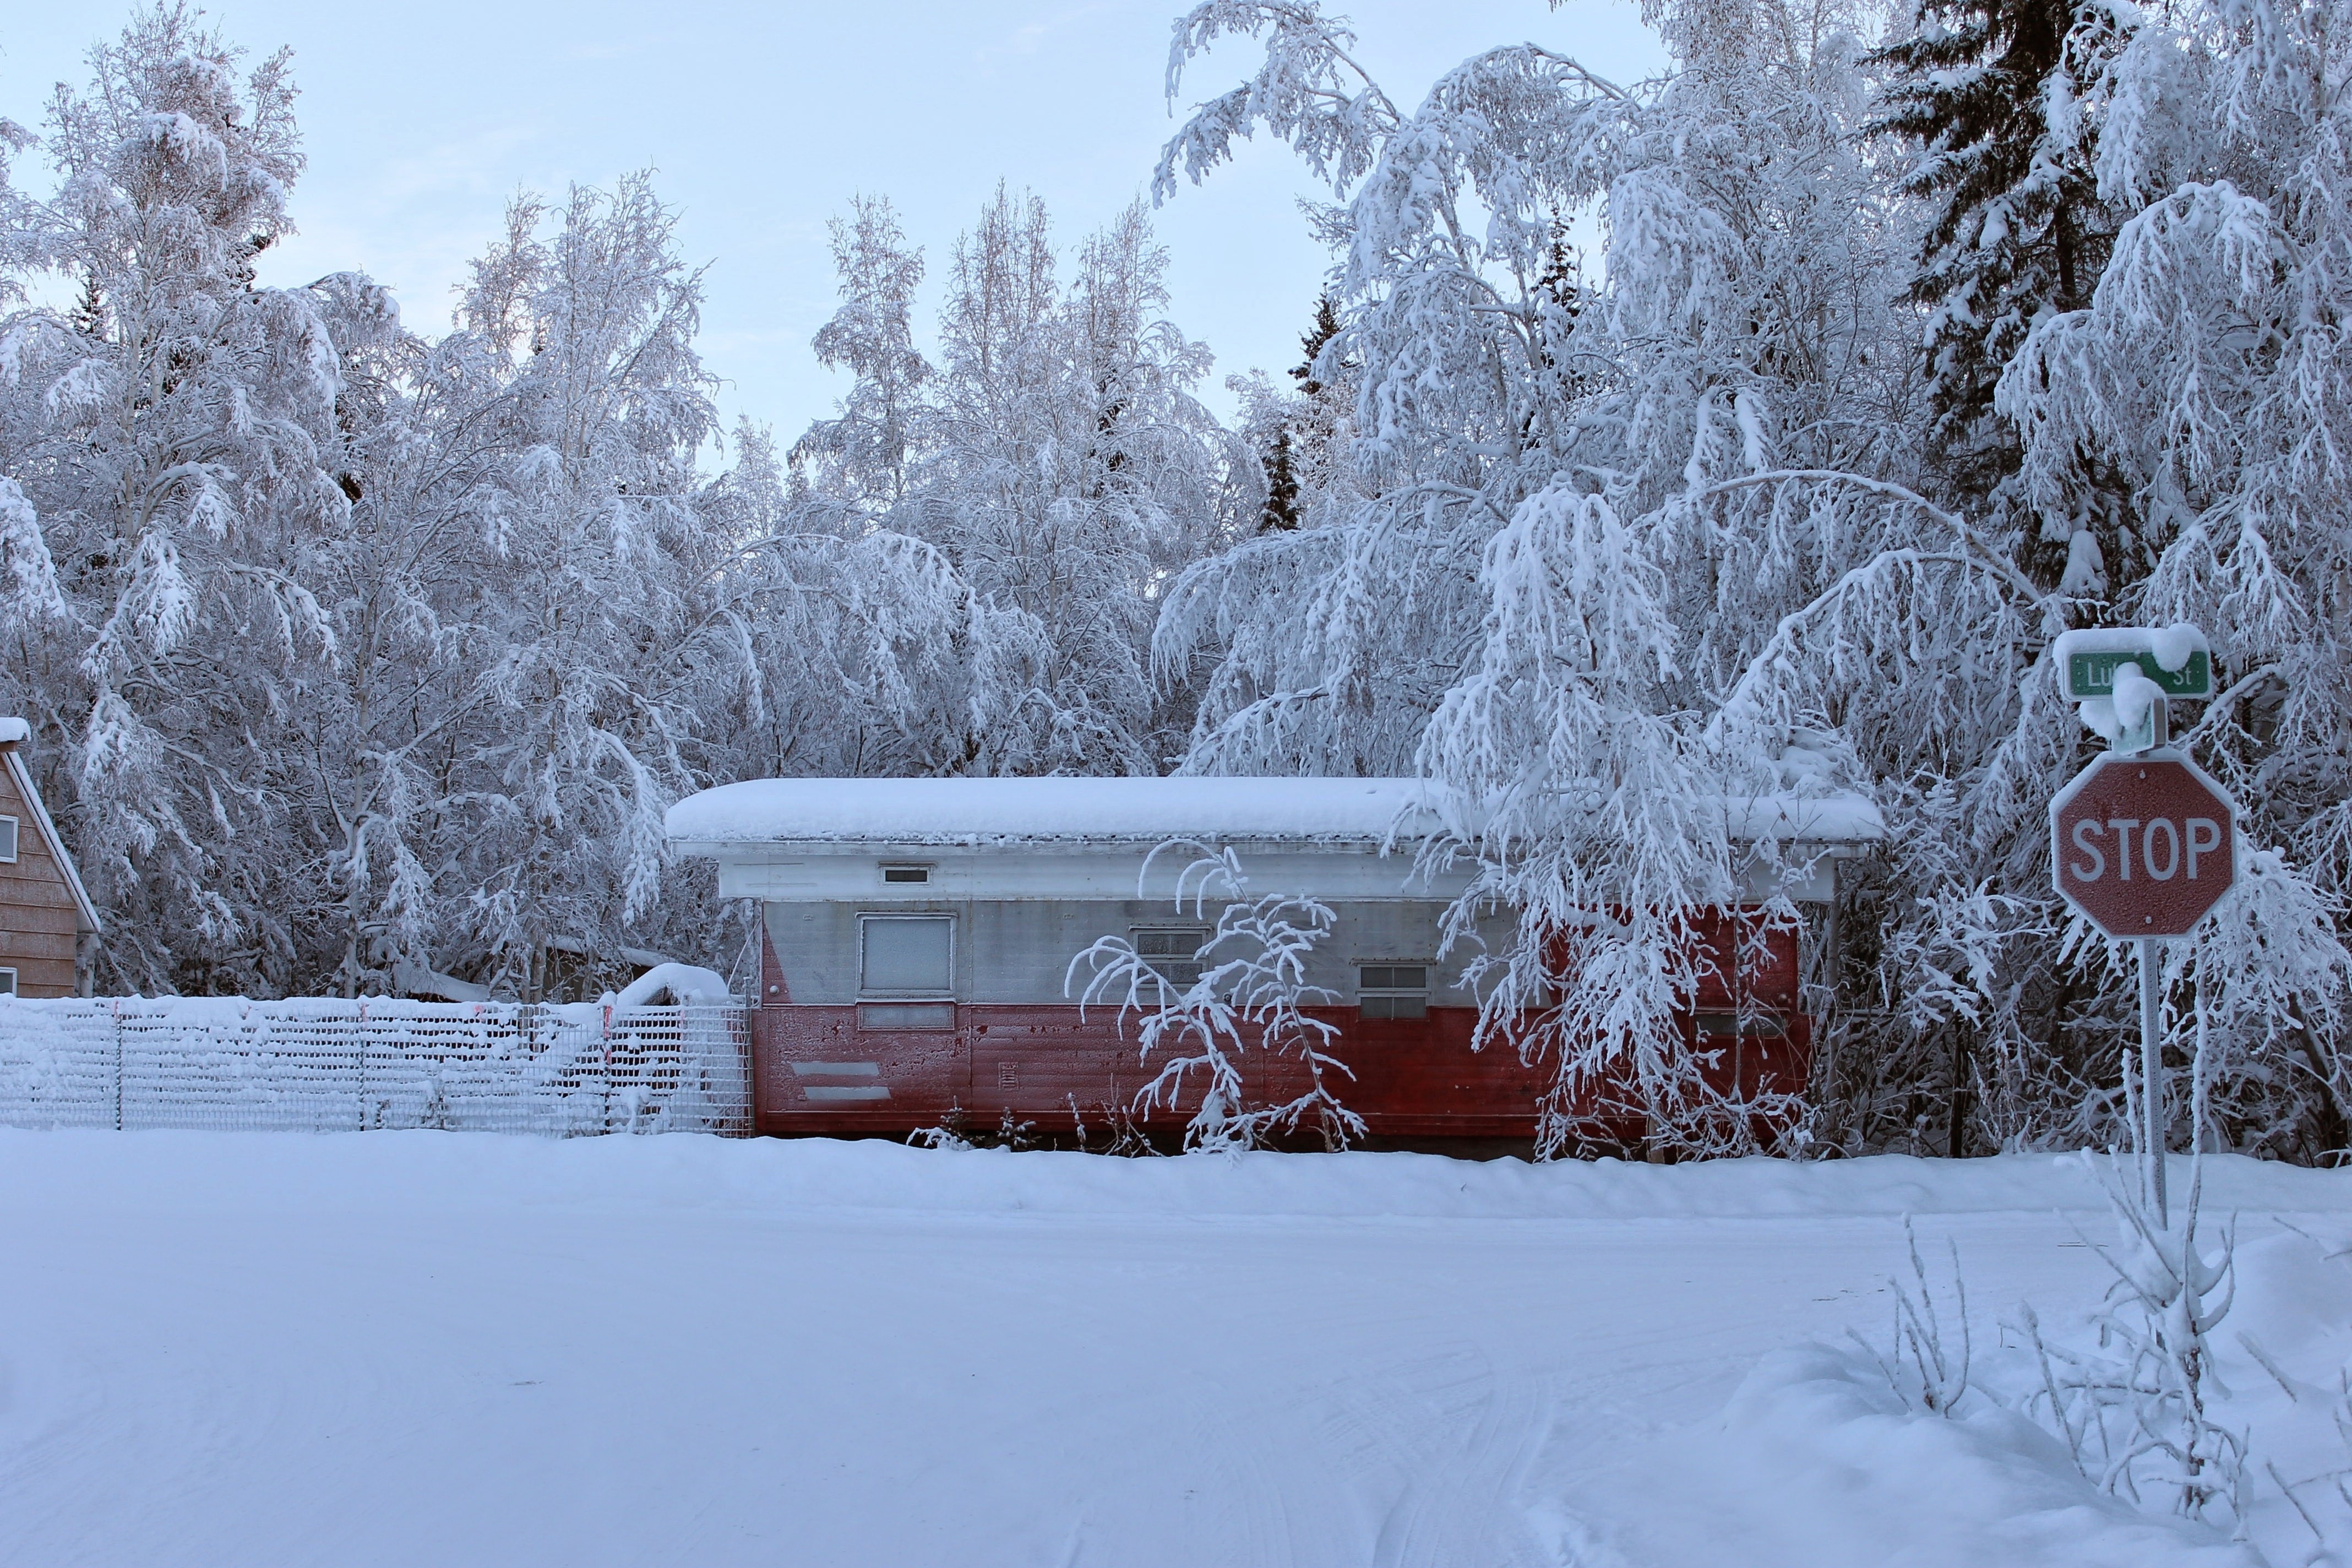
tree, snow, cold, winter, frost, ice, weather, season, blizzard, alaska, trailer, freezing, winter storm